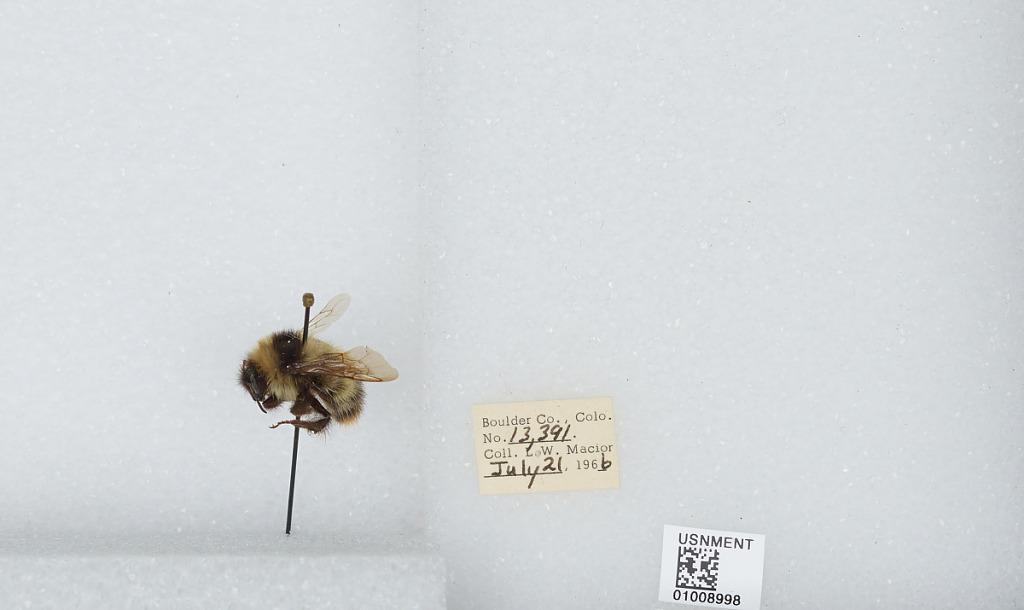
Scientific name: Bombus (Alpinobombus) balteatus Dahlbom
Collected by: L. Macior
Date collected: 1966-7-21
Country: United States
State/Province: Colorado
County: Boulder
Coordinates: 40.0275, -105.252